Art Scanlan House

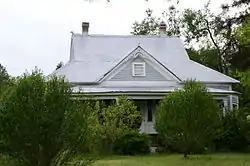

The Art Scanlan House is a historic house on Record Loop (County Road 1), just west of United States Route 65 in Bee Branch, Arkansas. It is a single-story wood-frame structure, with a gable-on-hip roof, weatherboard siding, and a foundation of concrete and fieldstone. It has modest Folk Victorian styling, with gingerbread cutouts in the gables, and a turned-spindle balustrade on the front porch. The house was built about 1907, and shares characteristics with the Collums-Baker House, suggesting both may have the same builder.